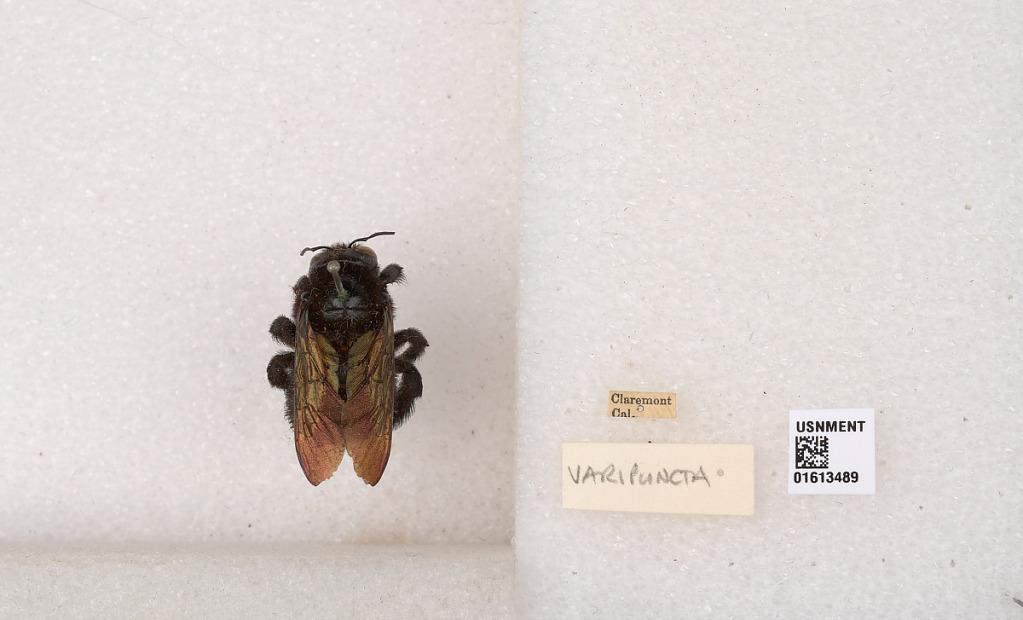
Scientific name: Xylocopa (Neoxylocopa) varipuncta Patton
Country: United States
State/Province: California
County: Los Angeles
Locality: Claremont
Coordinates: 34.11, -117.72